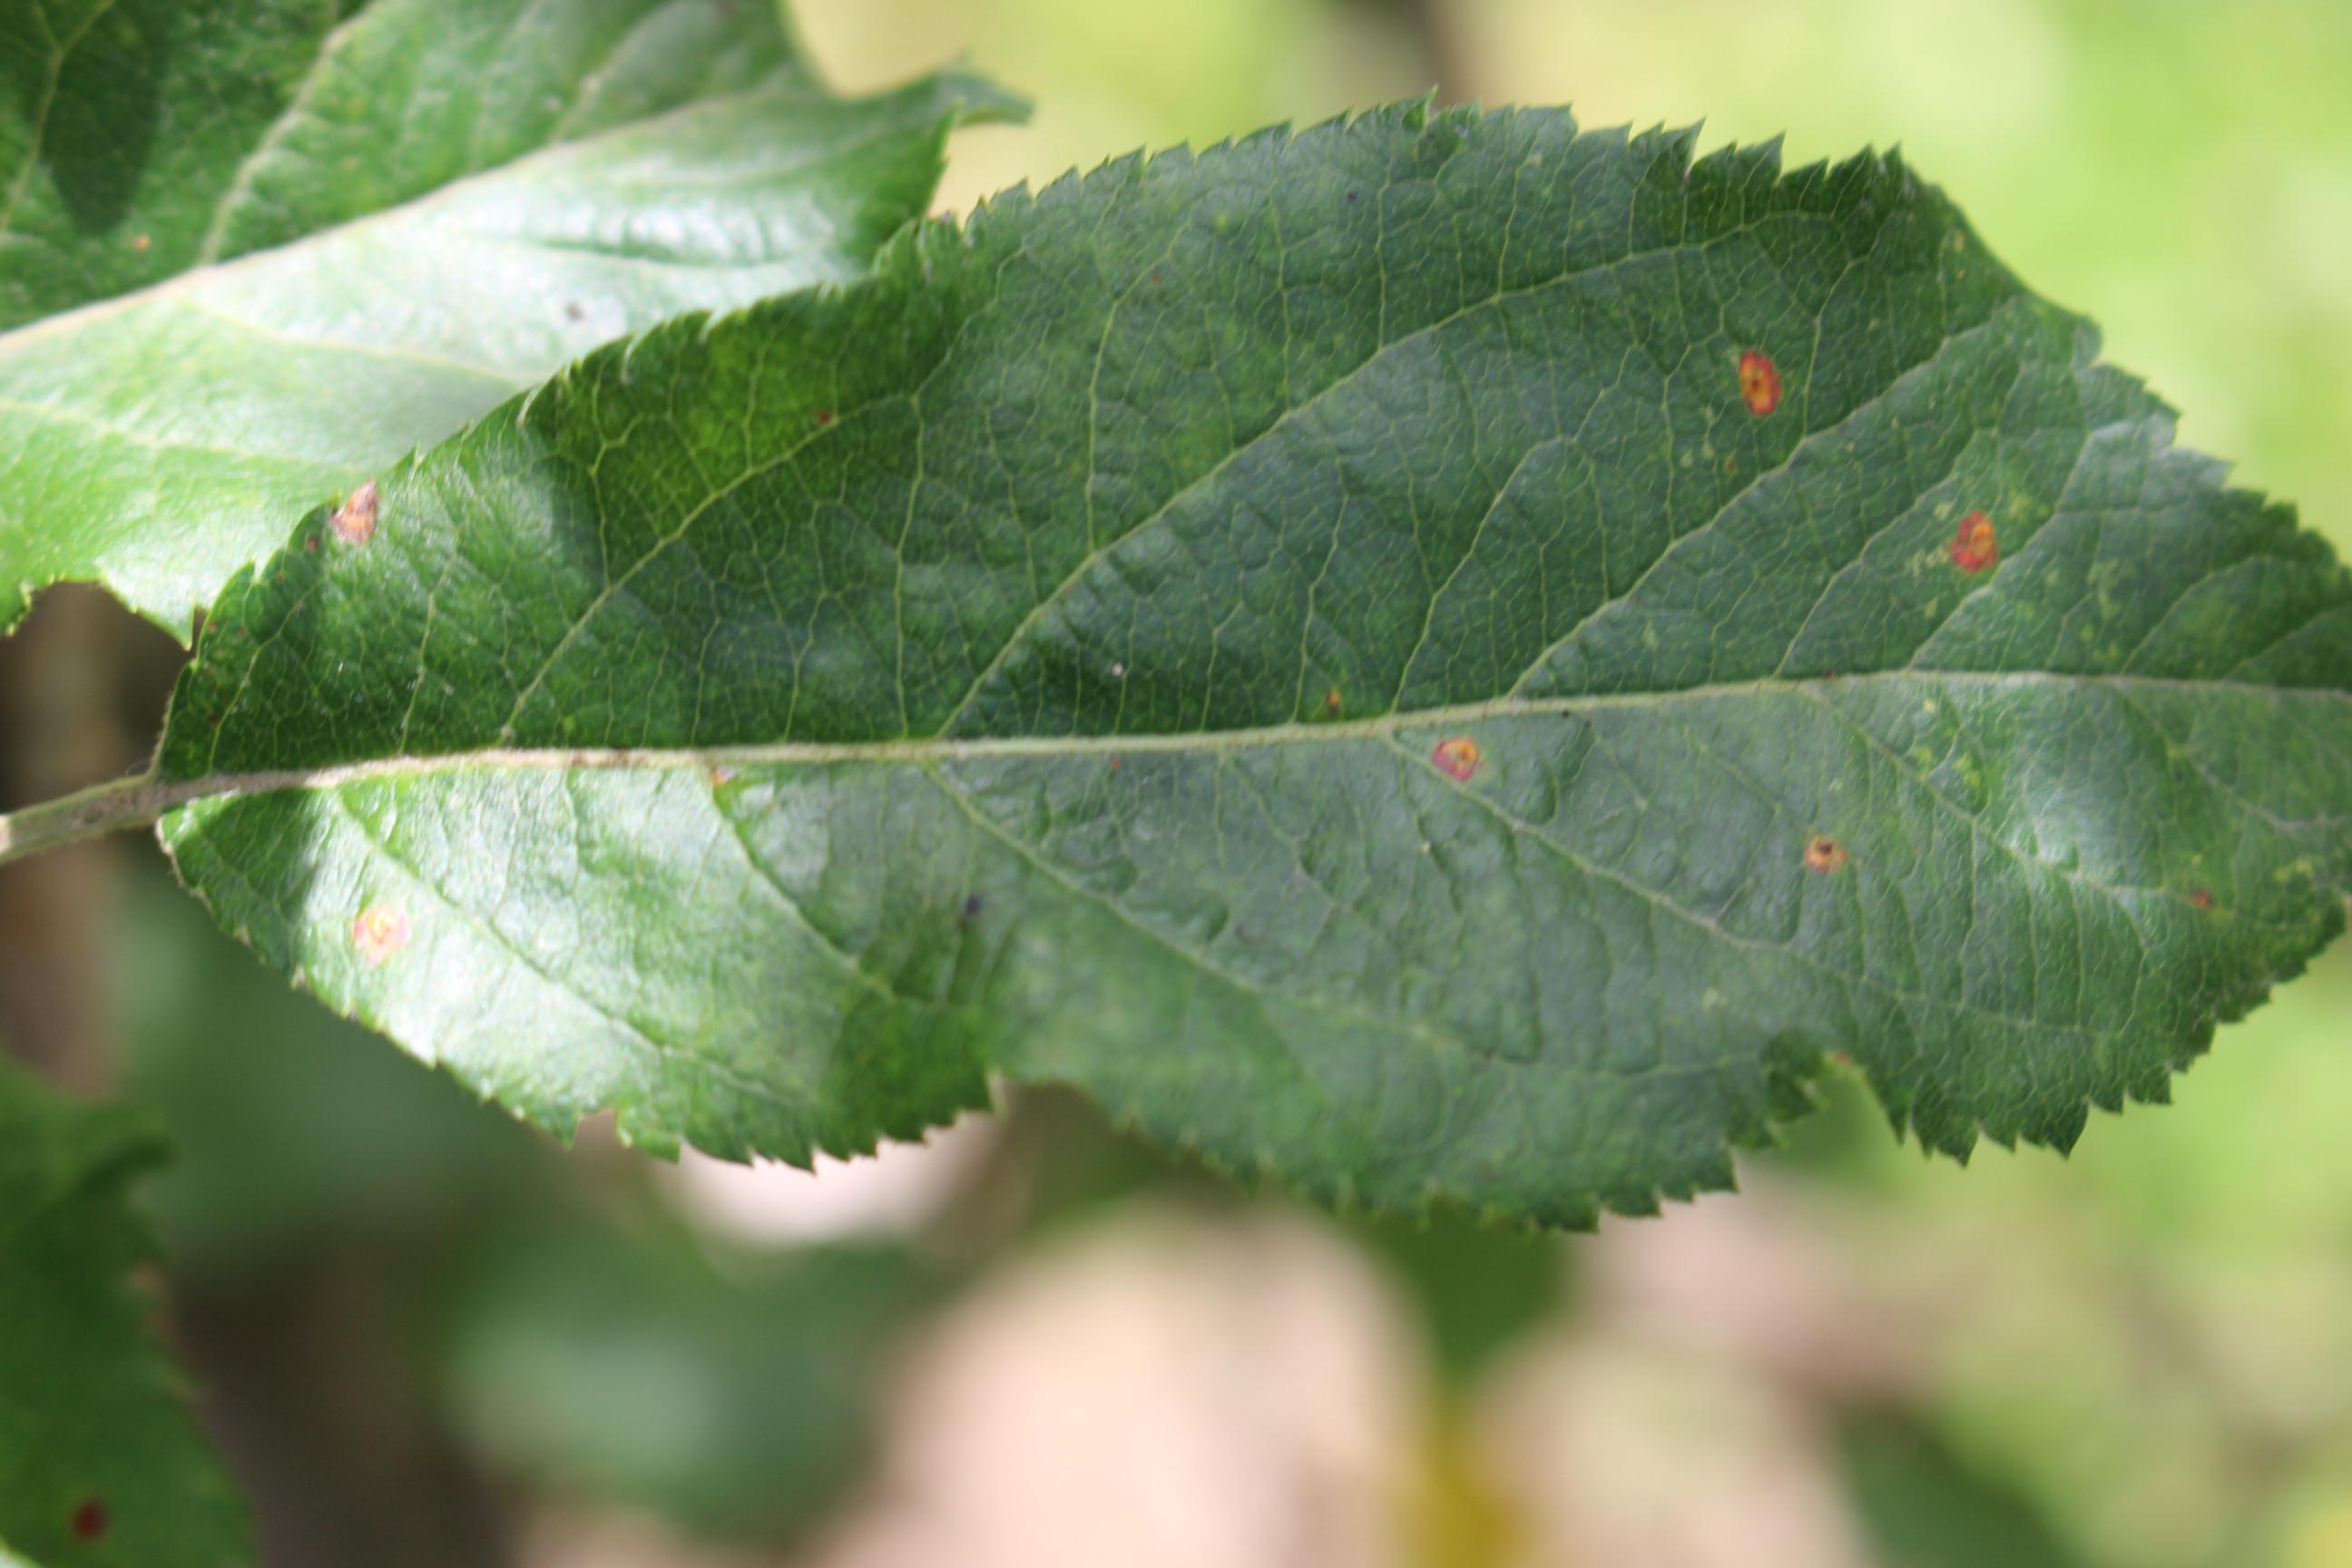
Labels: rust